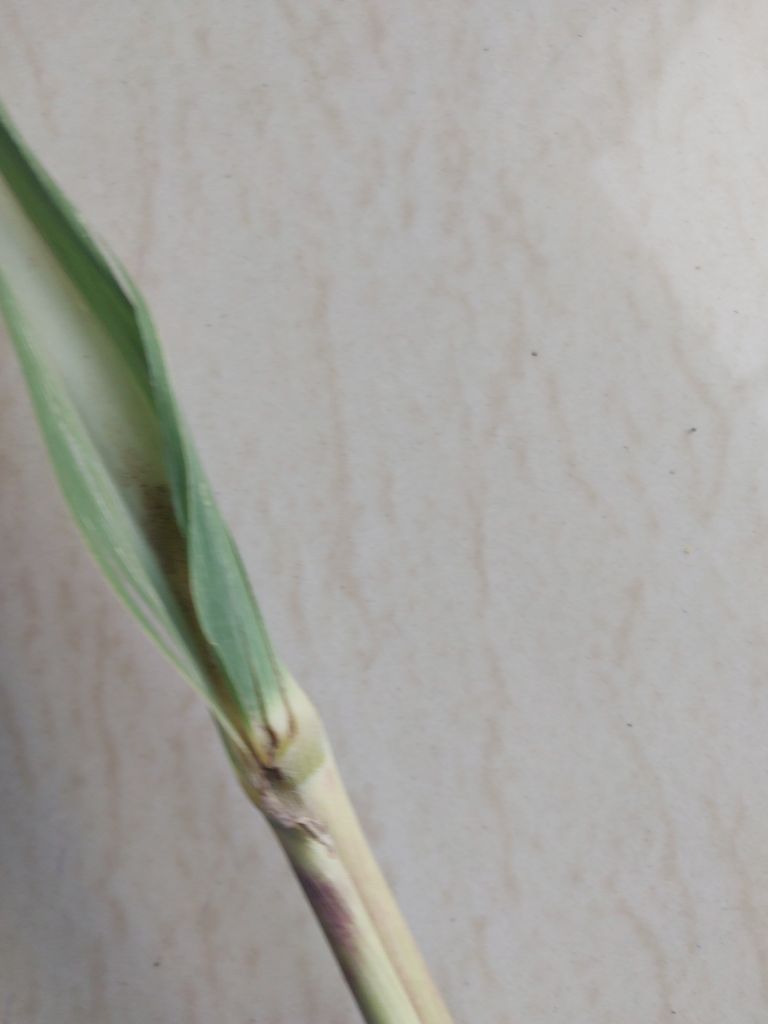
Label: Pokkah Boeng